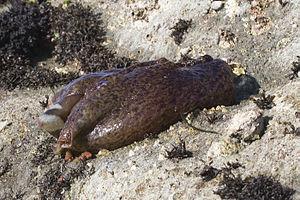
Le genre Aplysia, dont les espèces sont souvent appelées aplysie, et de manière plus générale lièvre de mer ou encore lièvre marin, se compose de mollusques gastéropodes à corps nu, répandus dans toutes les mers du globe.